Hereward Carrington

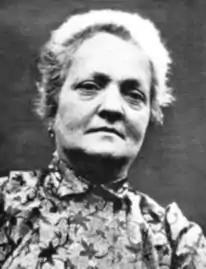
Palladino, ca. 1900

Frank Podmore in his book "The Newer Spiritualism" (1910) wrote a comprehensive critique of the Feilding report. Podmore said that the report provided insufficient information for crucial moments and the investigators representation of the witness accounts contained contradictions and inconsistencies as to who was holding Palladino's feet and hands. Podmore found accounts among the investigators conflicted as to who they claimed to have observed the incident. Podmore wrote that the report "at almost every point leaves obvious loopholes for trickery." During the séances the long black curtains were often intermixed with Palladino's long black dress. Palladino told Professor Bottazzi the black curtains were "indispensable." Researchers have suspected Palladino used the curtain to conceal her feet.